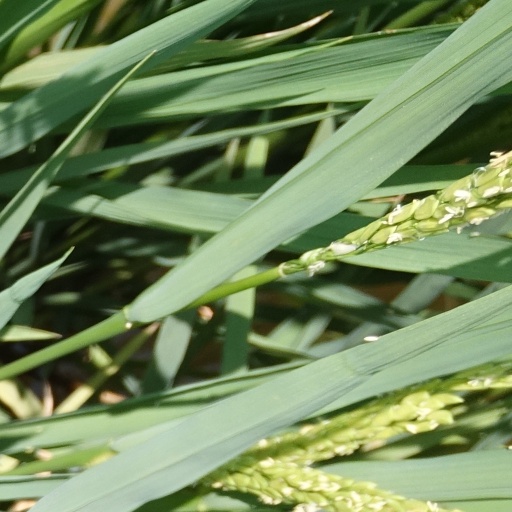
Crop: rice